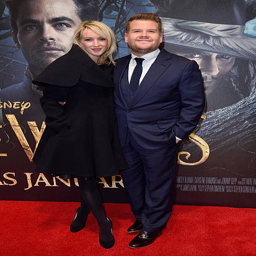
gala screening - red carpet arrivals